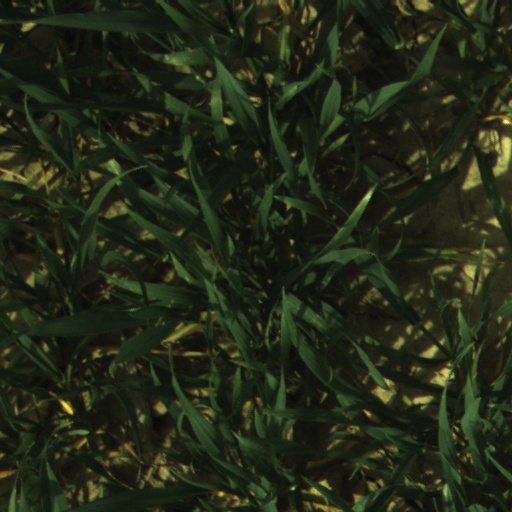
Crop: wheat